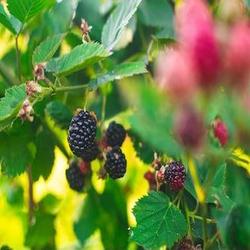
Label: Blackberry